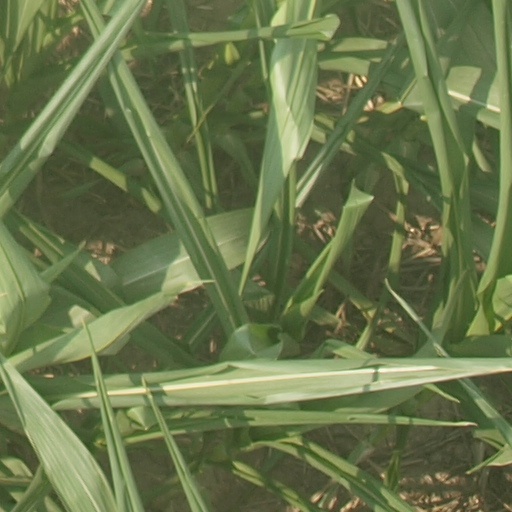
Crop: maize; corn